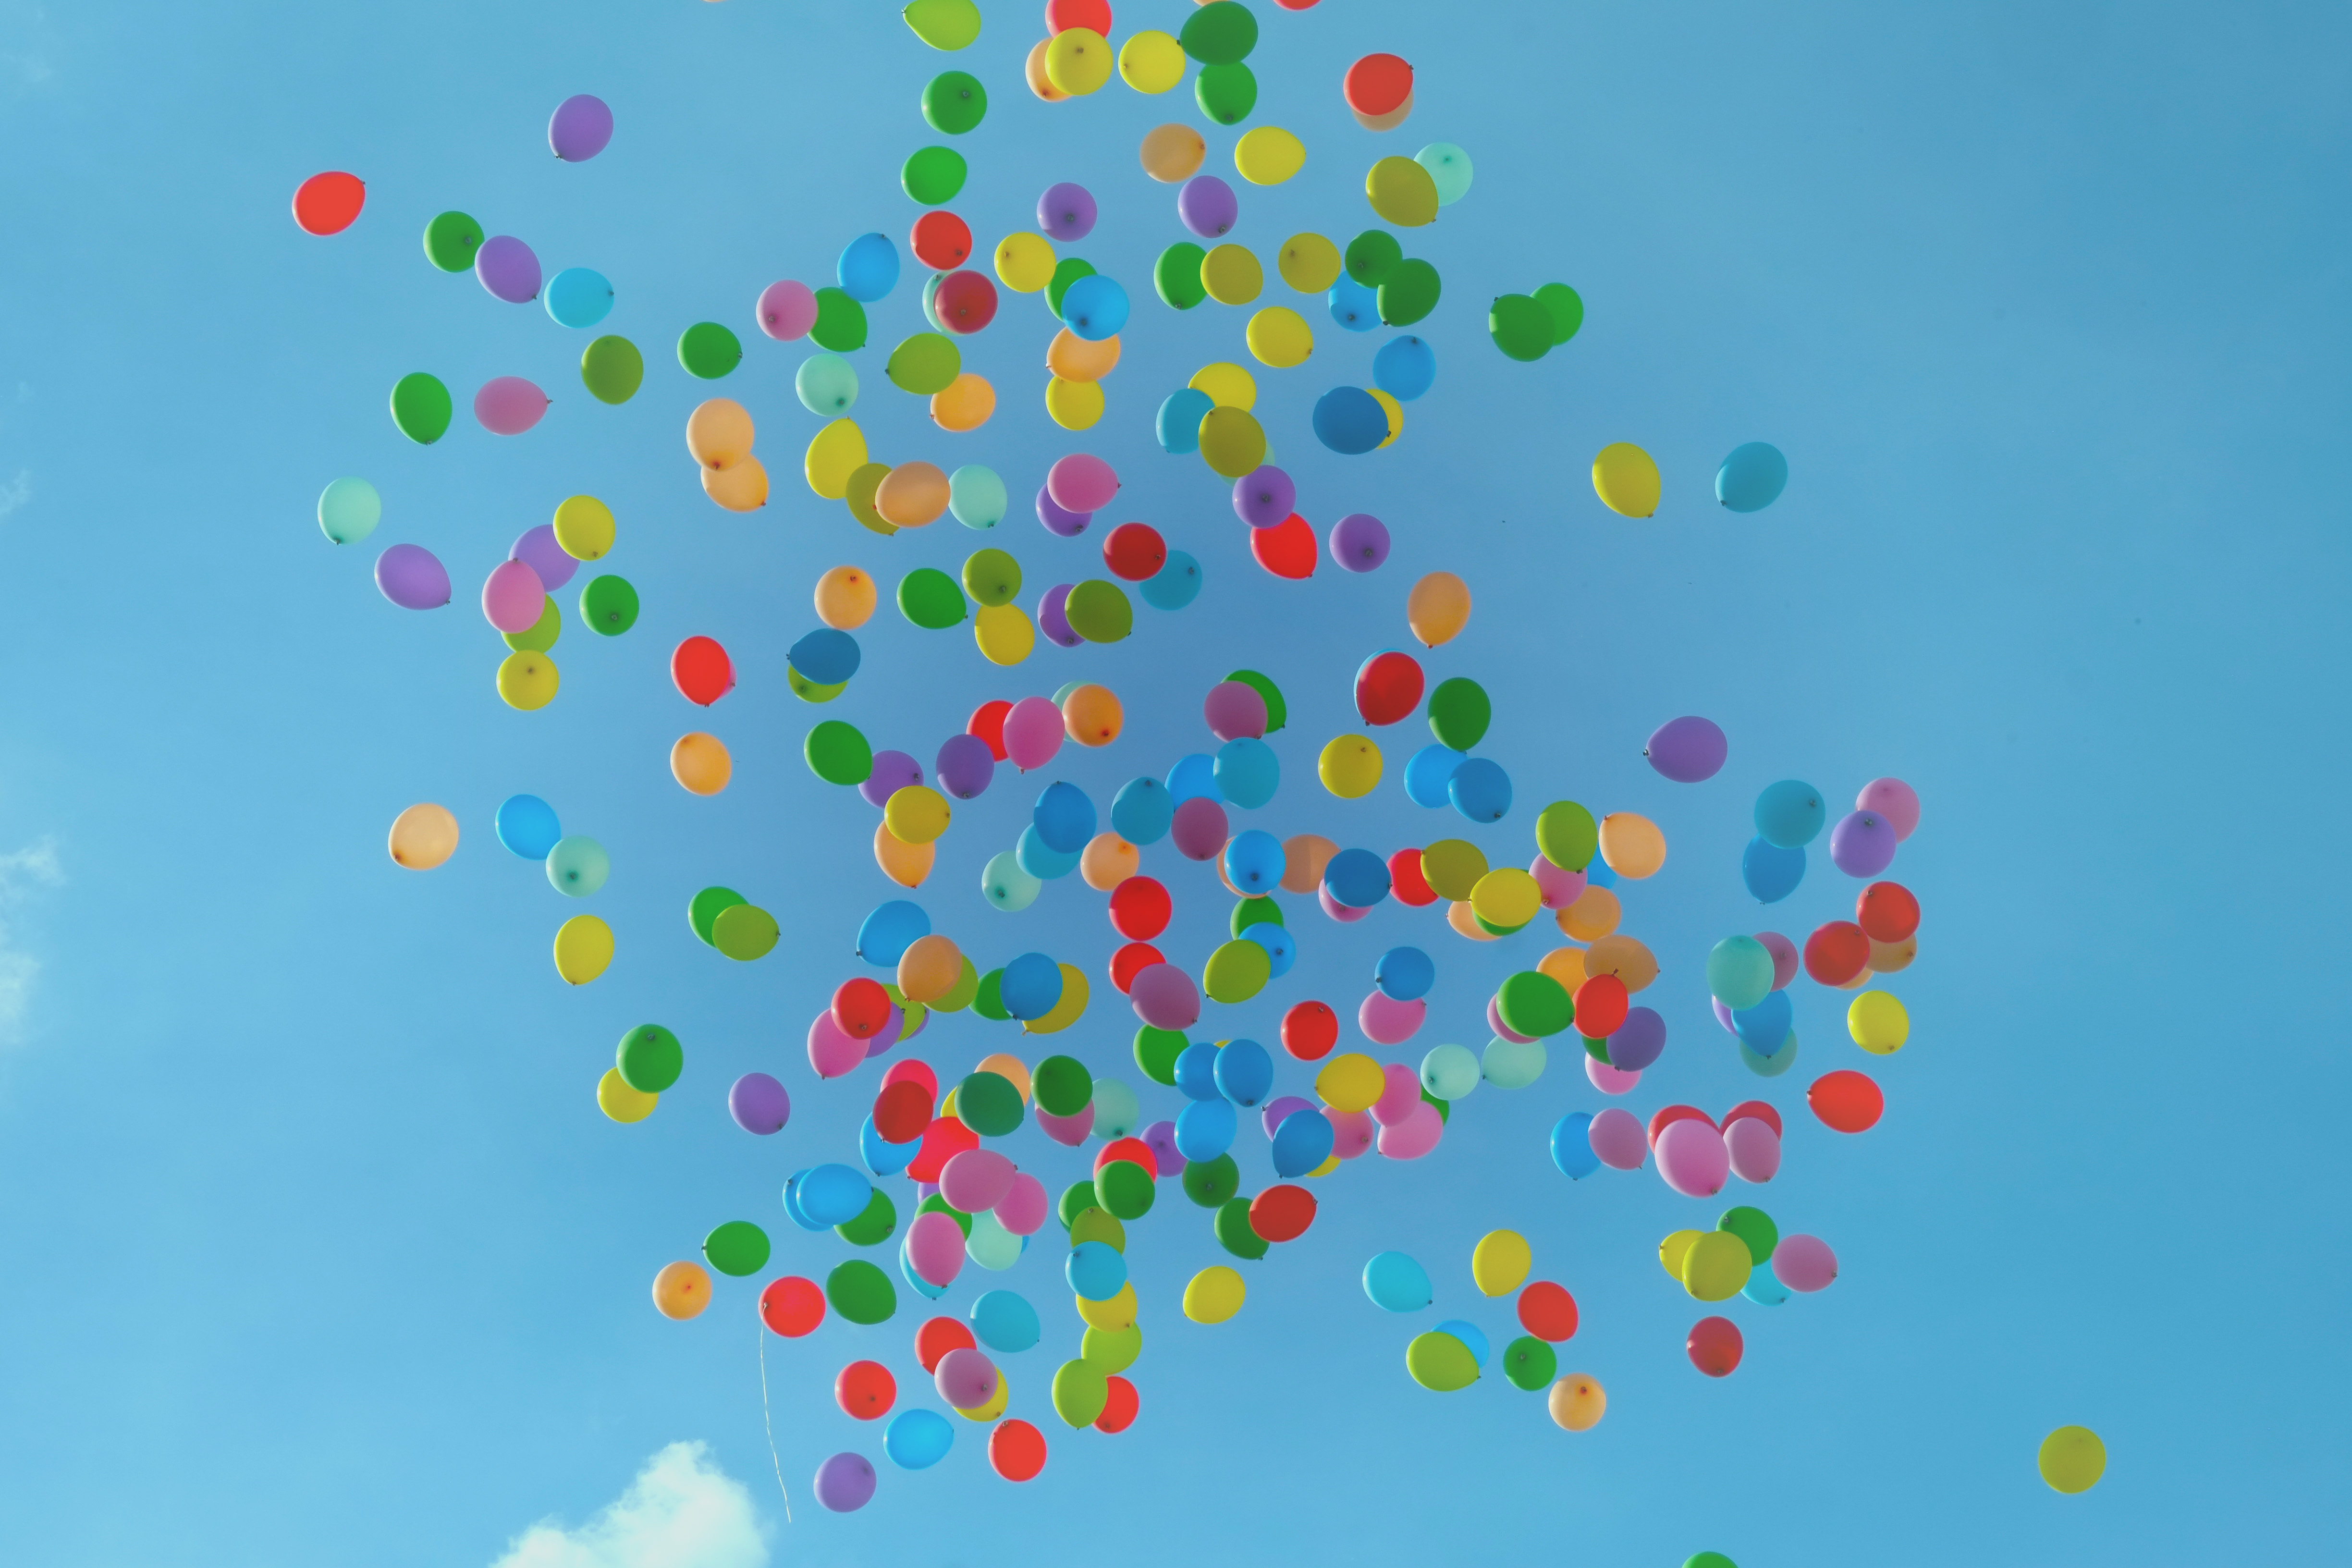
sky, balloon, hot air balloon, line, colourful, colorful, toy, circle, balloons, hot air ballooning, hd wallpaper